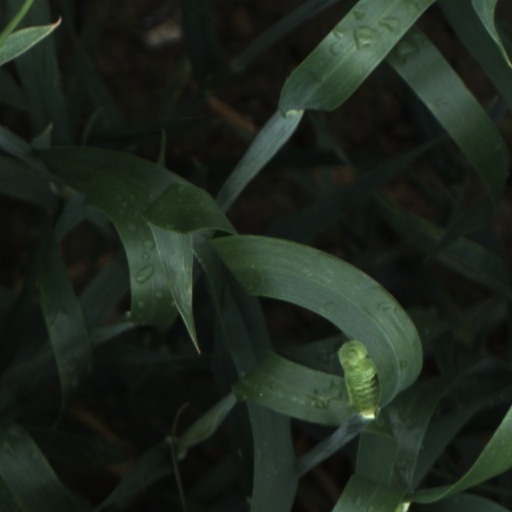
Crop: wheat